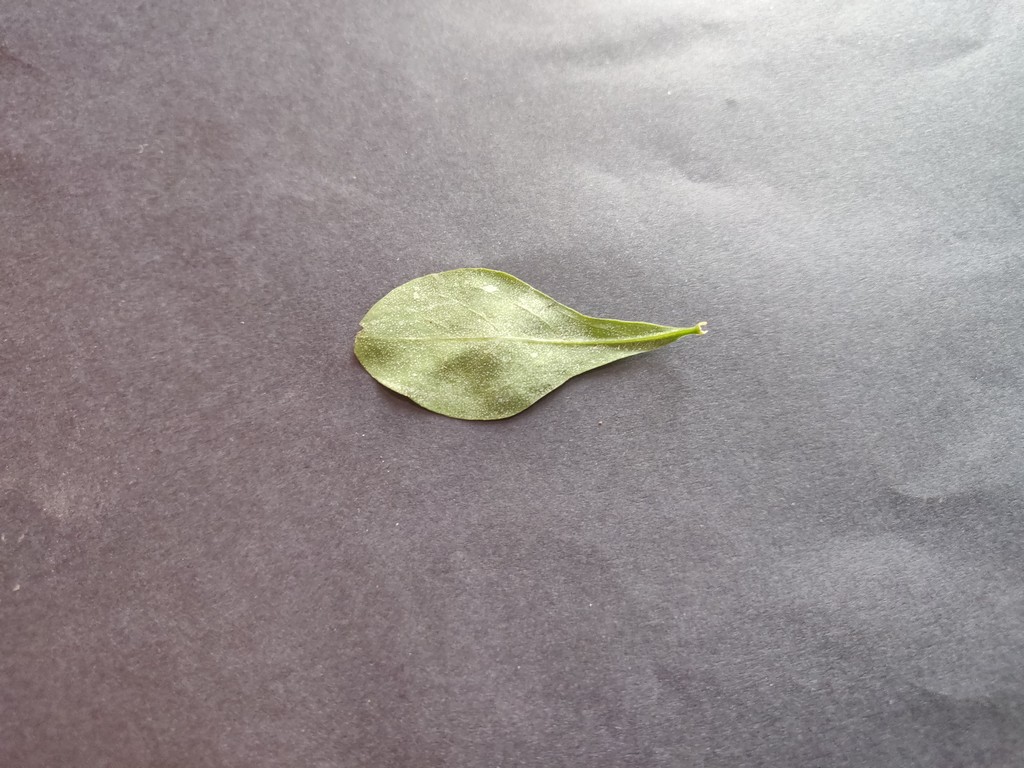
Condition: Healthy
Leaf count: single
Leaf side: back